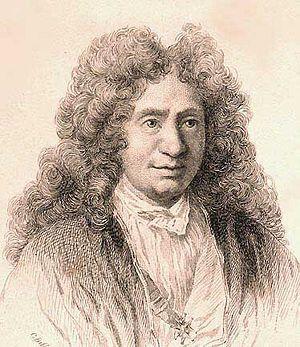
Michel-Richard Delalande (1657=1728) compositeur français.